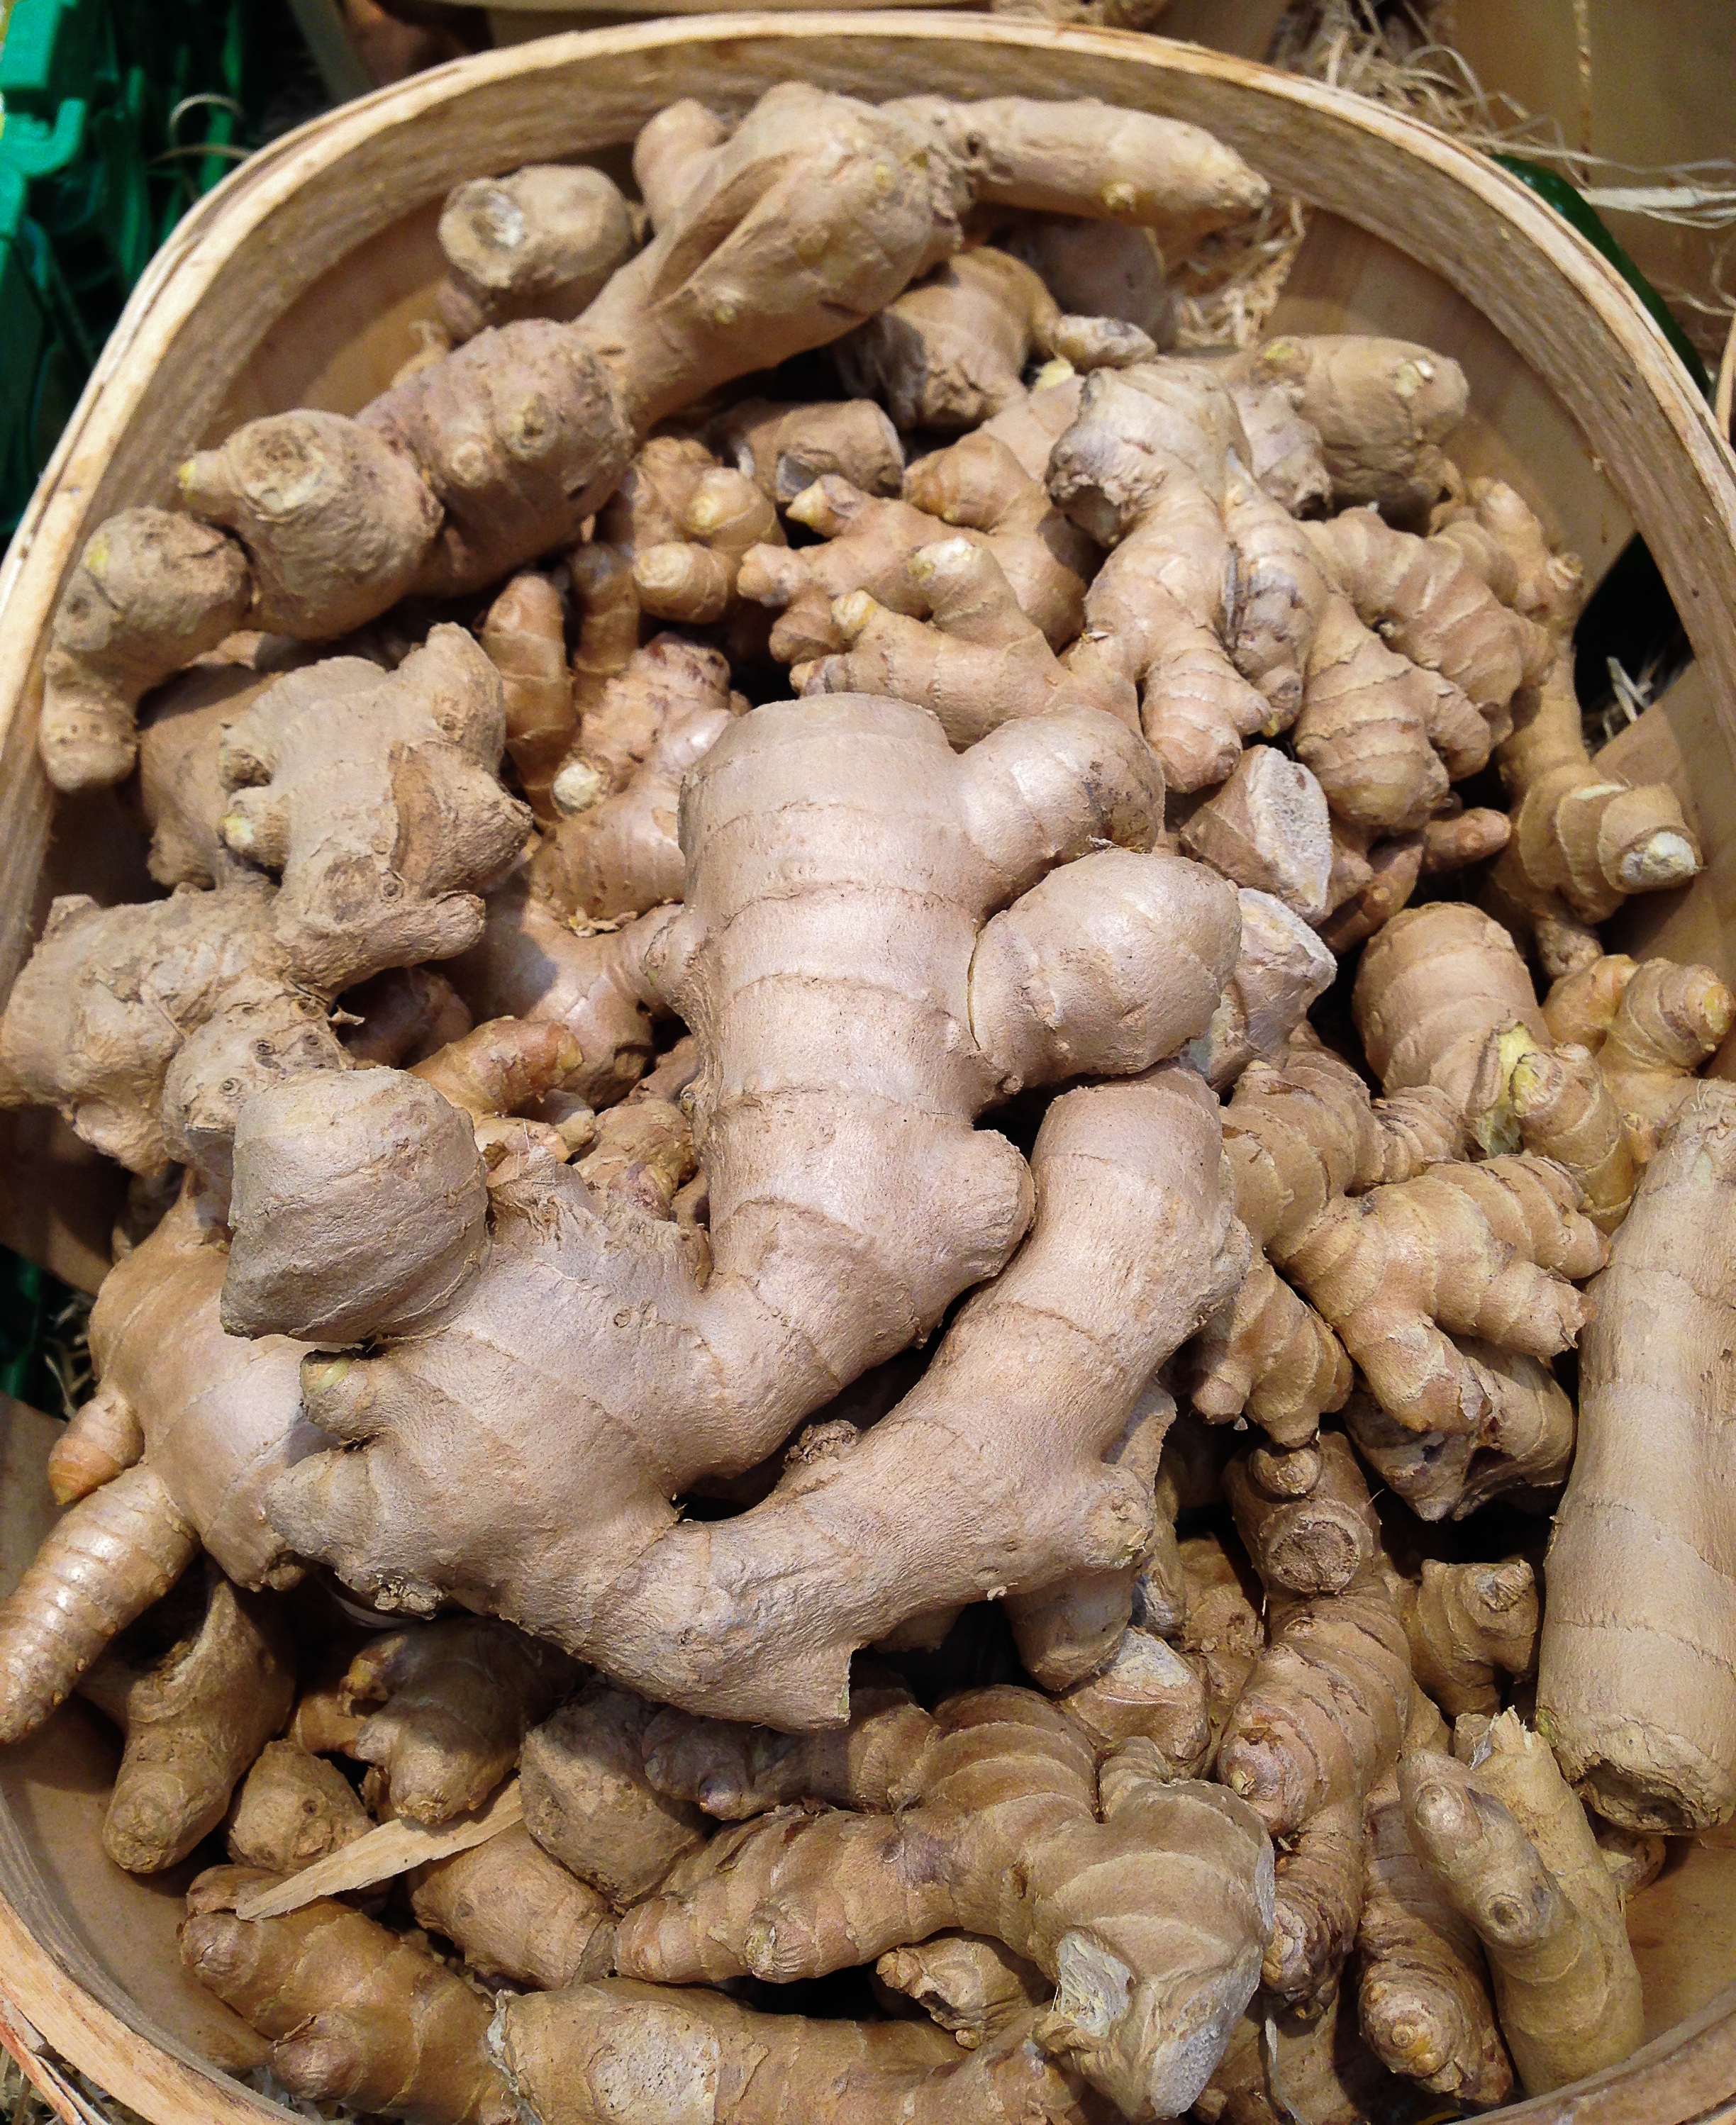
plant, food, spice, herb, produce, vegetable, root, ginger, matsutake, flowering plant, tuber, root vegetable, land plant